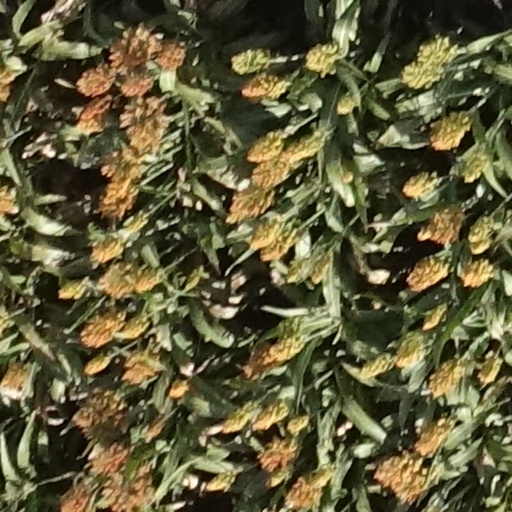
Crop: sorghum